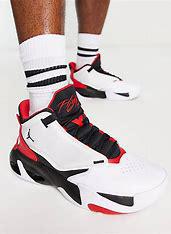
Brand: Jordan
Model: Max Aura 4